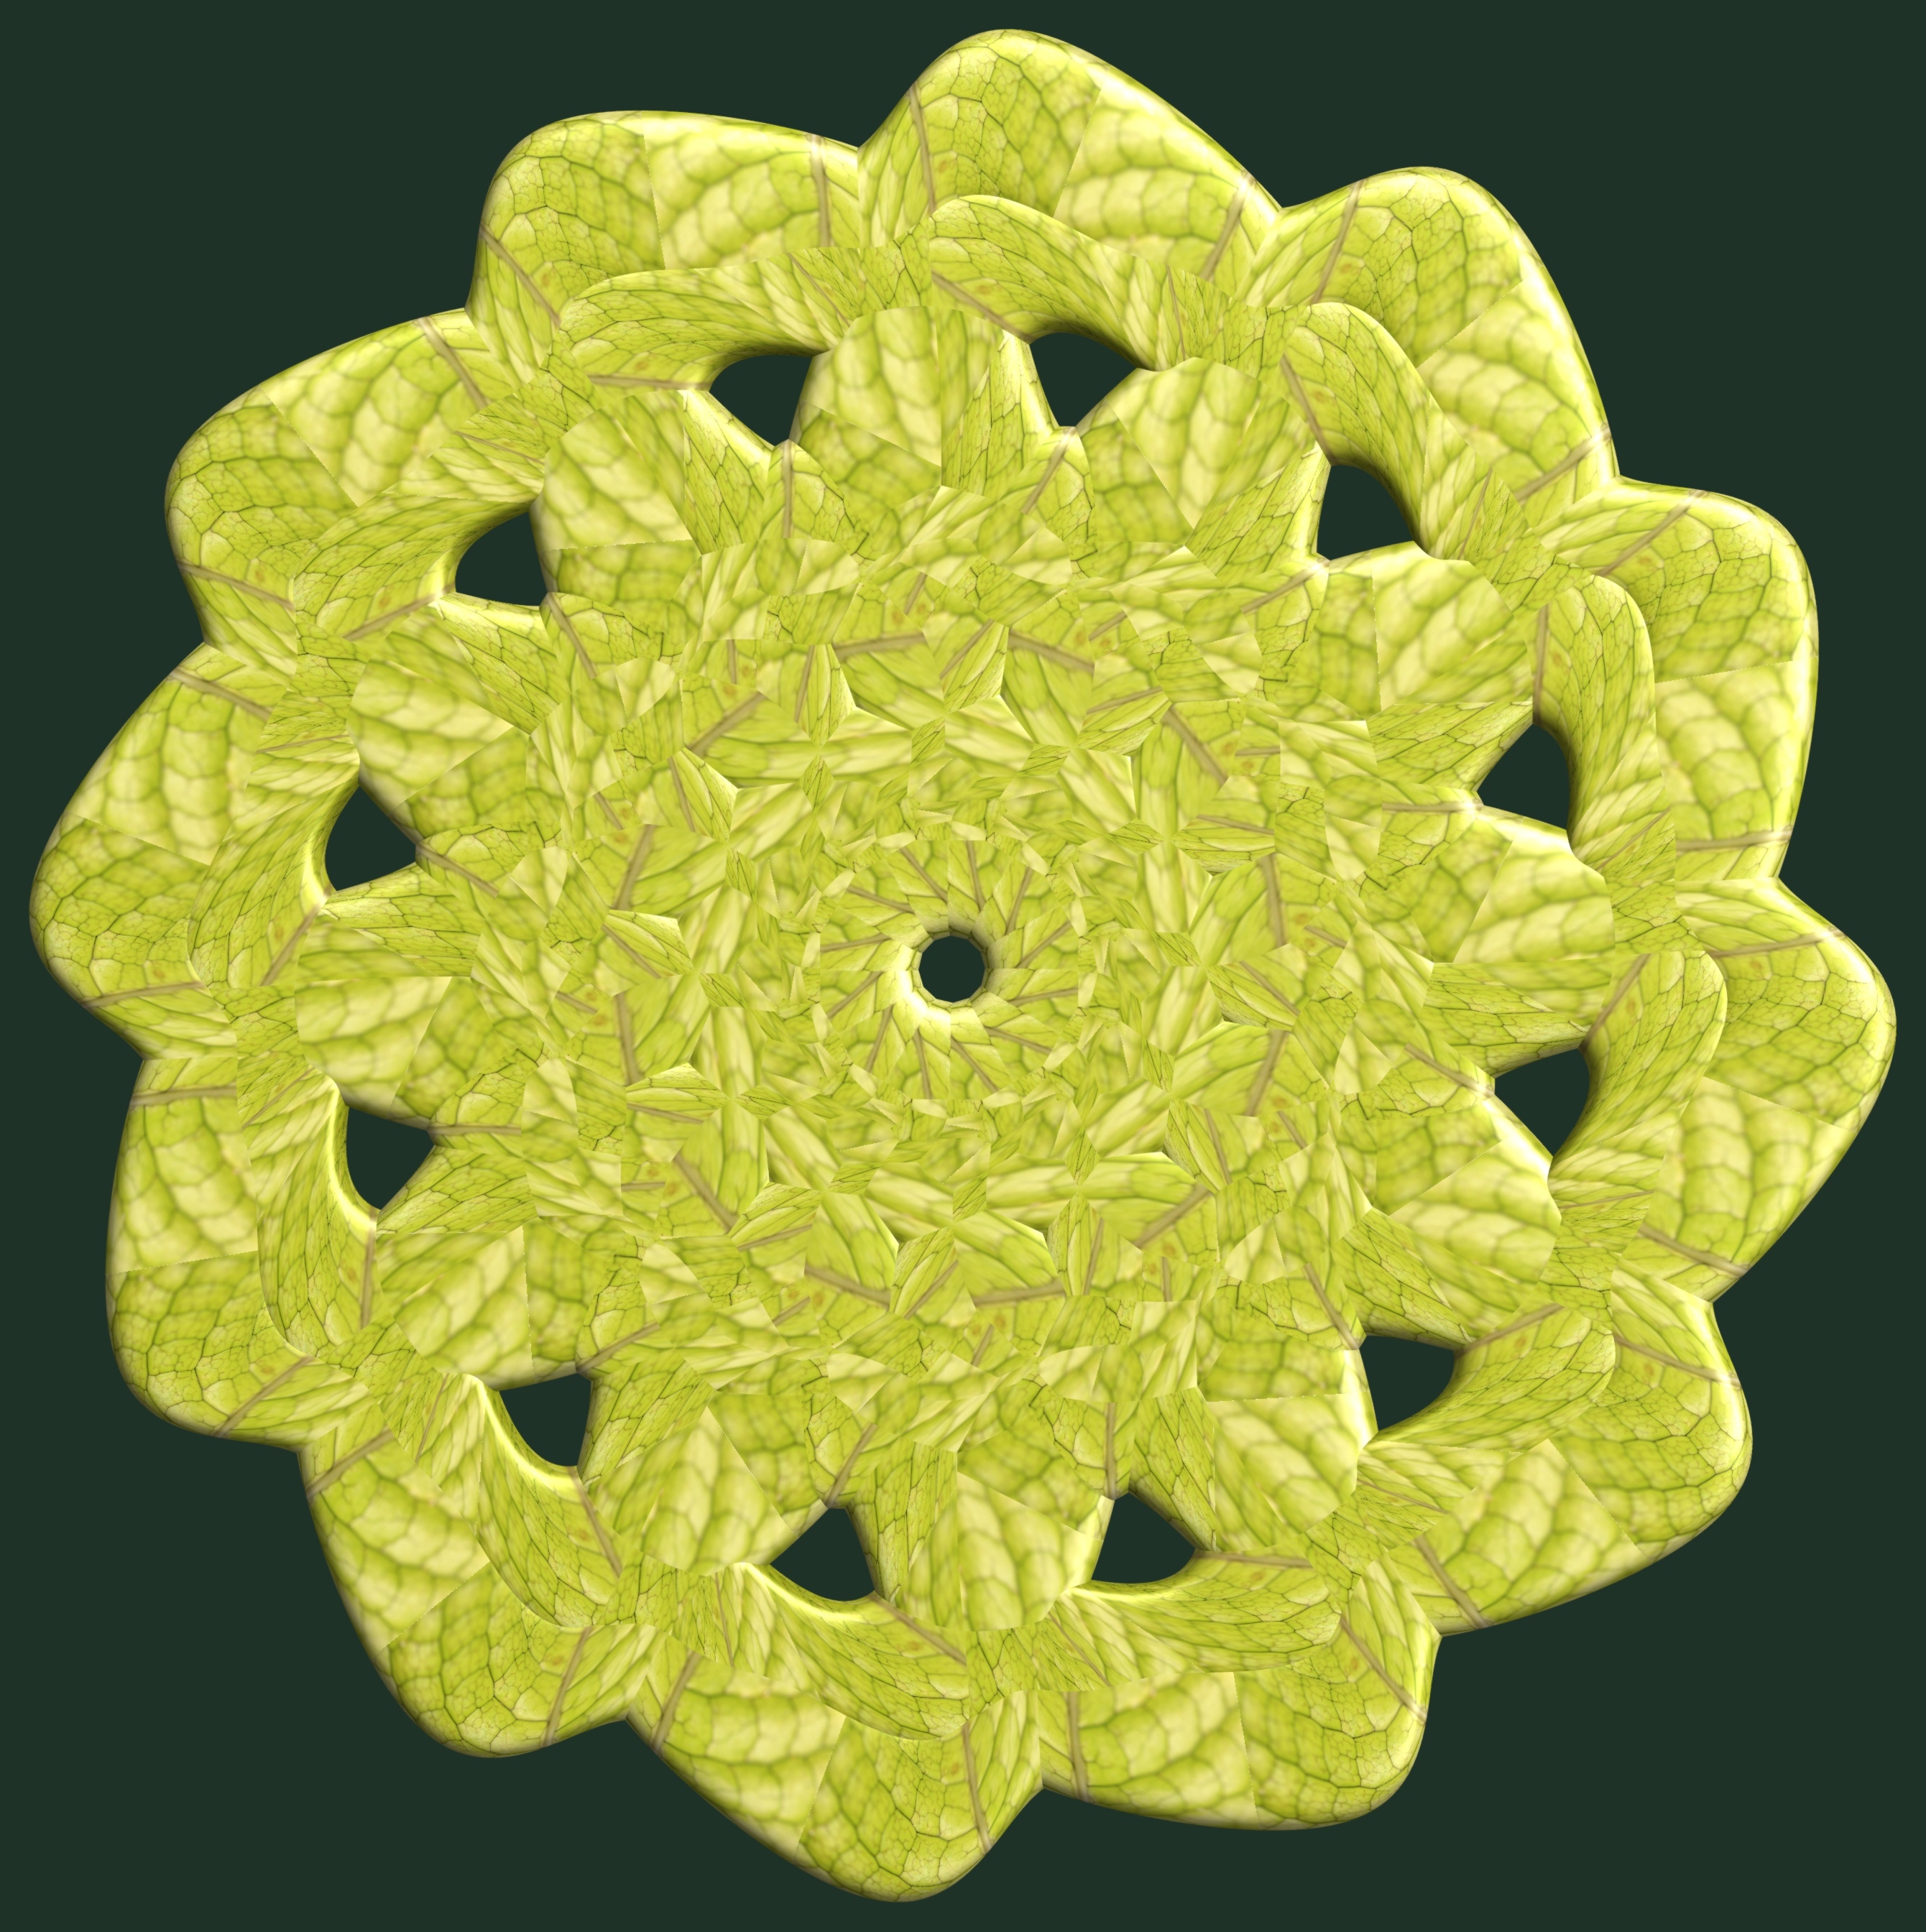
structure, texture, leaf, flower, petal, pattern, green, yellow, circle, jewellery, design, symmetry, 3d, graphic, torus, mathematica, cg, parametricplot3d, code, program, algorithm, mapping, fashion accessory